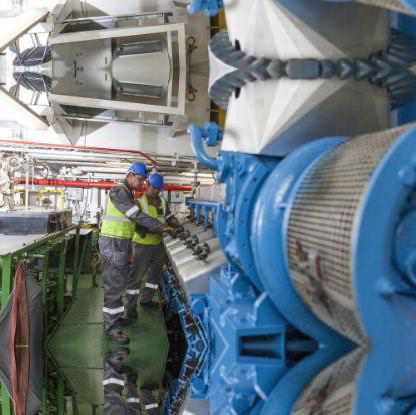
Objects in the image:
label: helmet
label: helmet